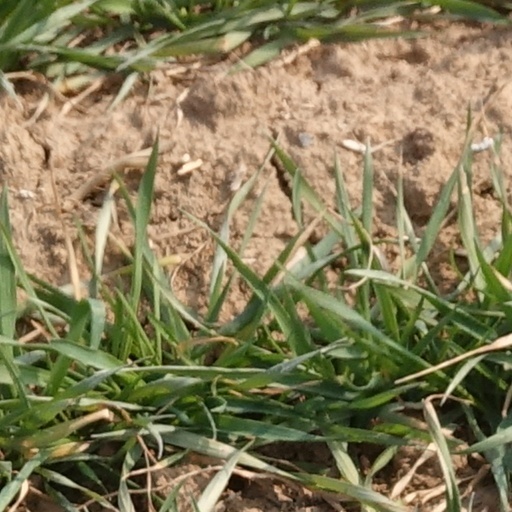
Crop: wheat